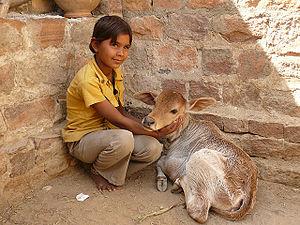
Les Bishnoïs, ou Vishnoï, sont les membres d'une communauté vishnouïte surtout présente dans l'État du Rajasthan, majoritairement dans les régions de Jodhpur et de Bîkâner, et dans une moindre mesure dans l'État voisin de l'Haryana en Inde. Elle a été créée par le guru Jambeshwar Bhagavan, appelé communément Jambaji.